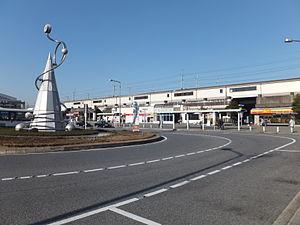
La gare de Shin-Narashino est une gare ferroviaire japonaise de la ville de Narashino, dans la préfecture de Chiba. La gare est gérée par la East Japan Railway Company.